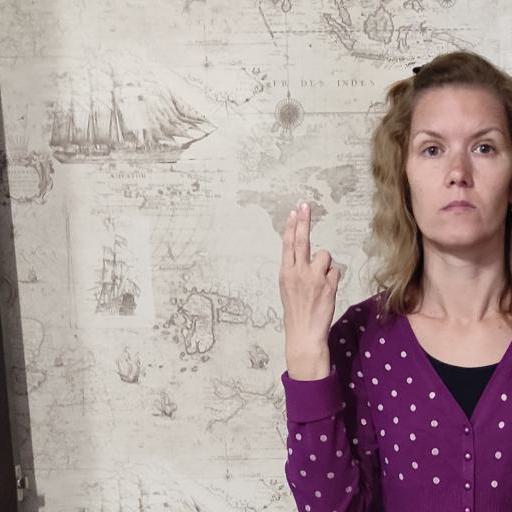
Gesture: two_up_inverted